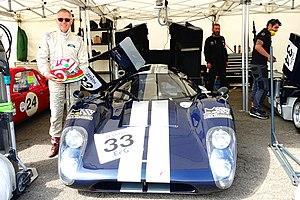
Carlos Tavares - Spa Classic 2019 - Lola T70
Carlos Antunes Tavares, né le 14 août 1958 à Lisbonne, est un chef d'entreprise portugais. Il a fait toute sa carrière chez le constructeur automobile Renault, avant de prendre la tête du Groupe PSA.